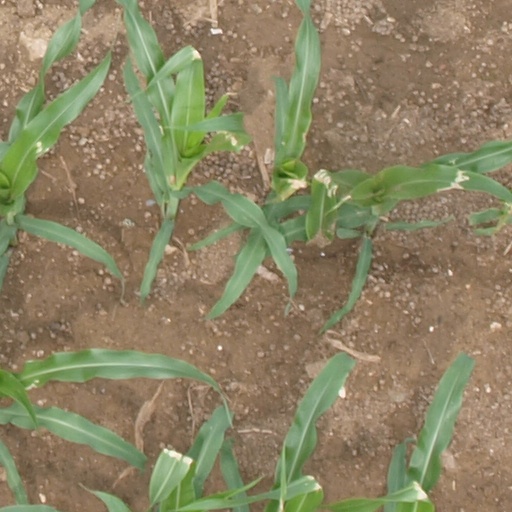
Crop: maize; corn